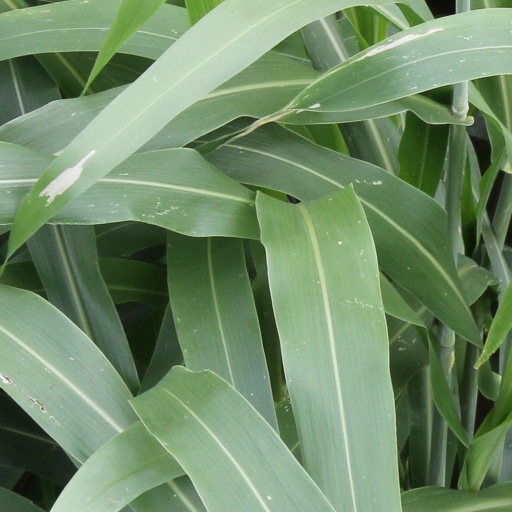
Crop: sorghum